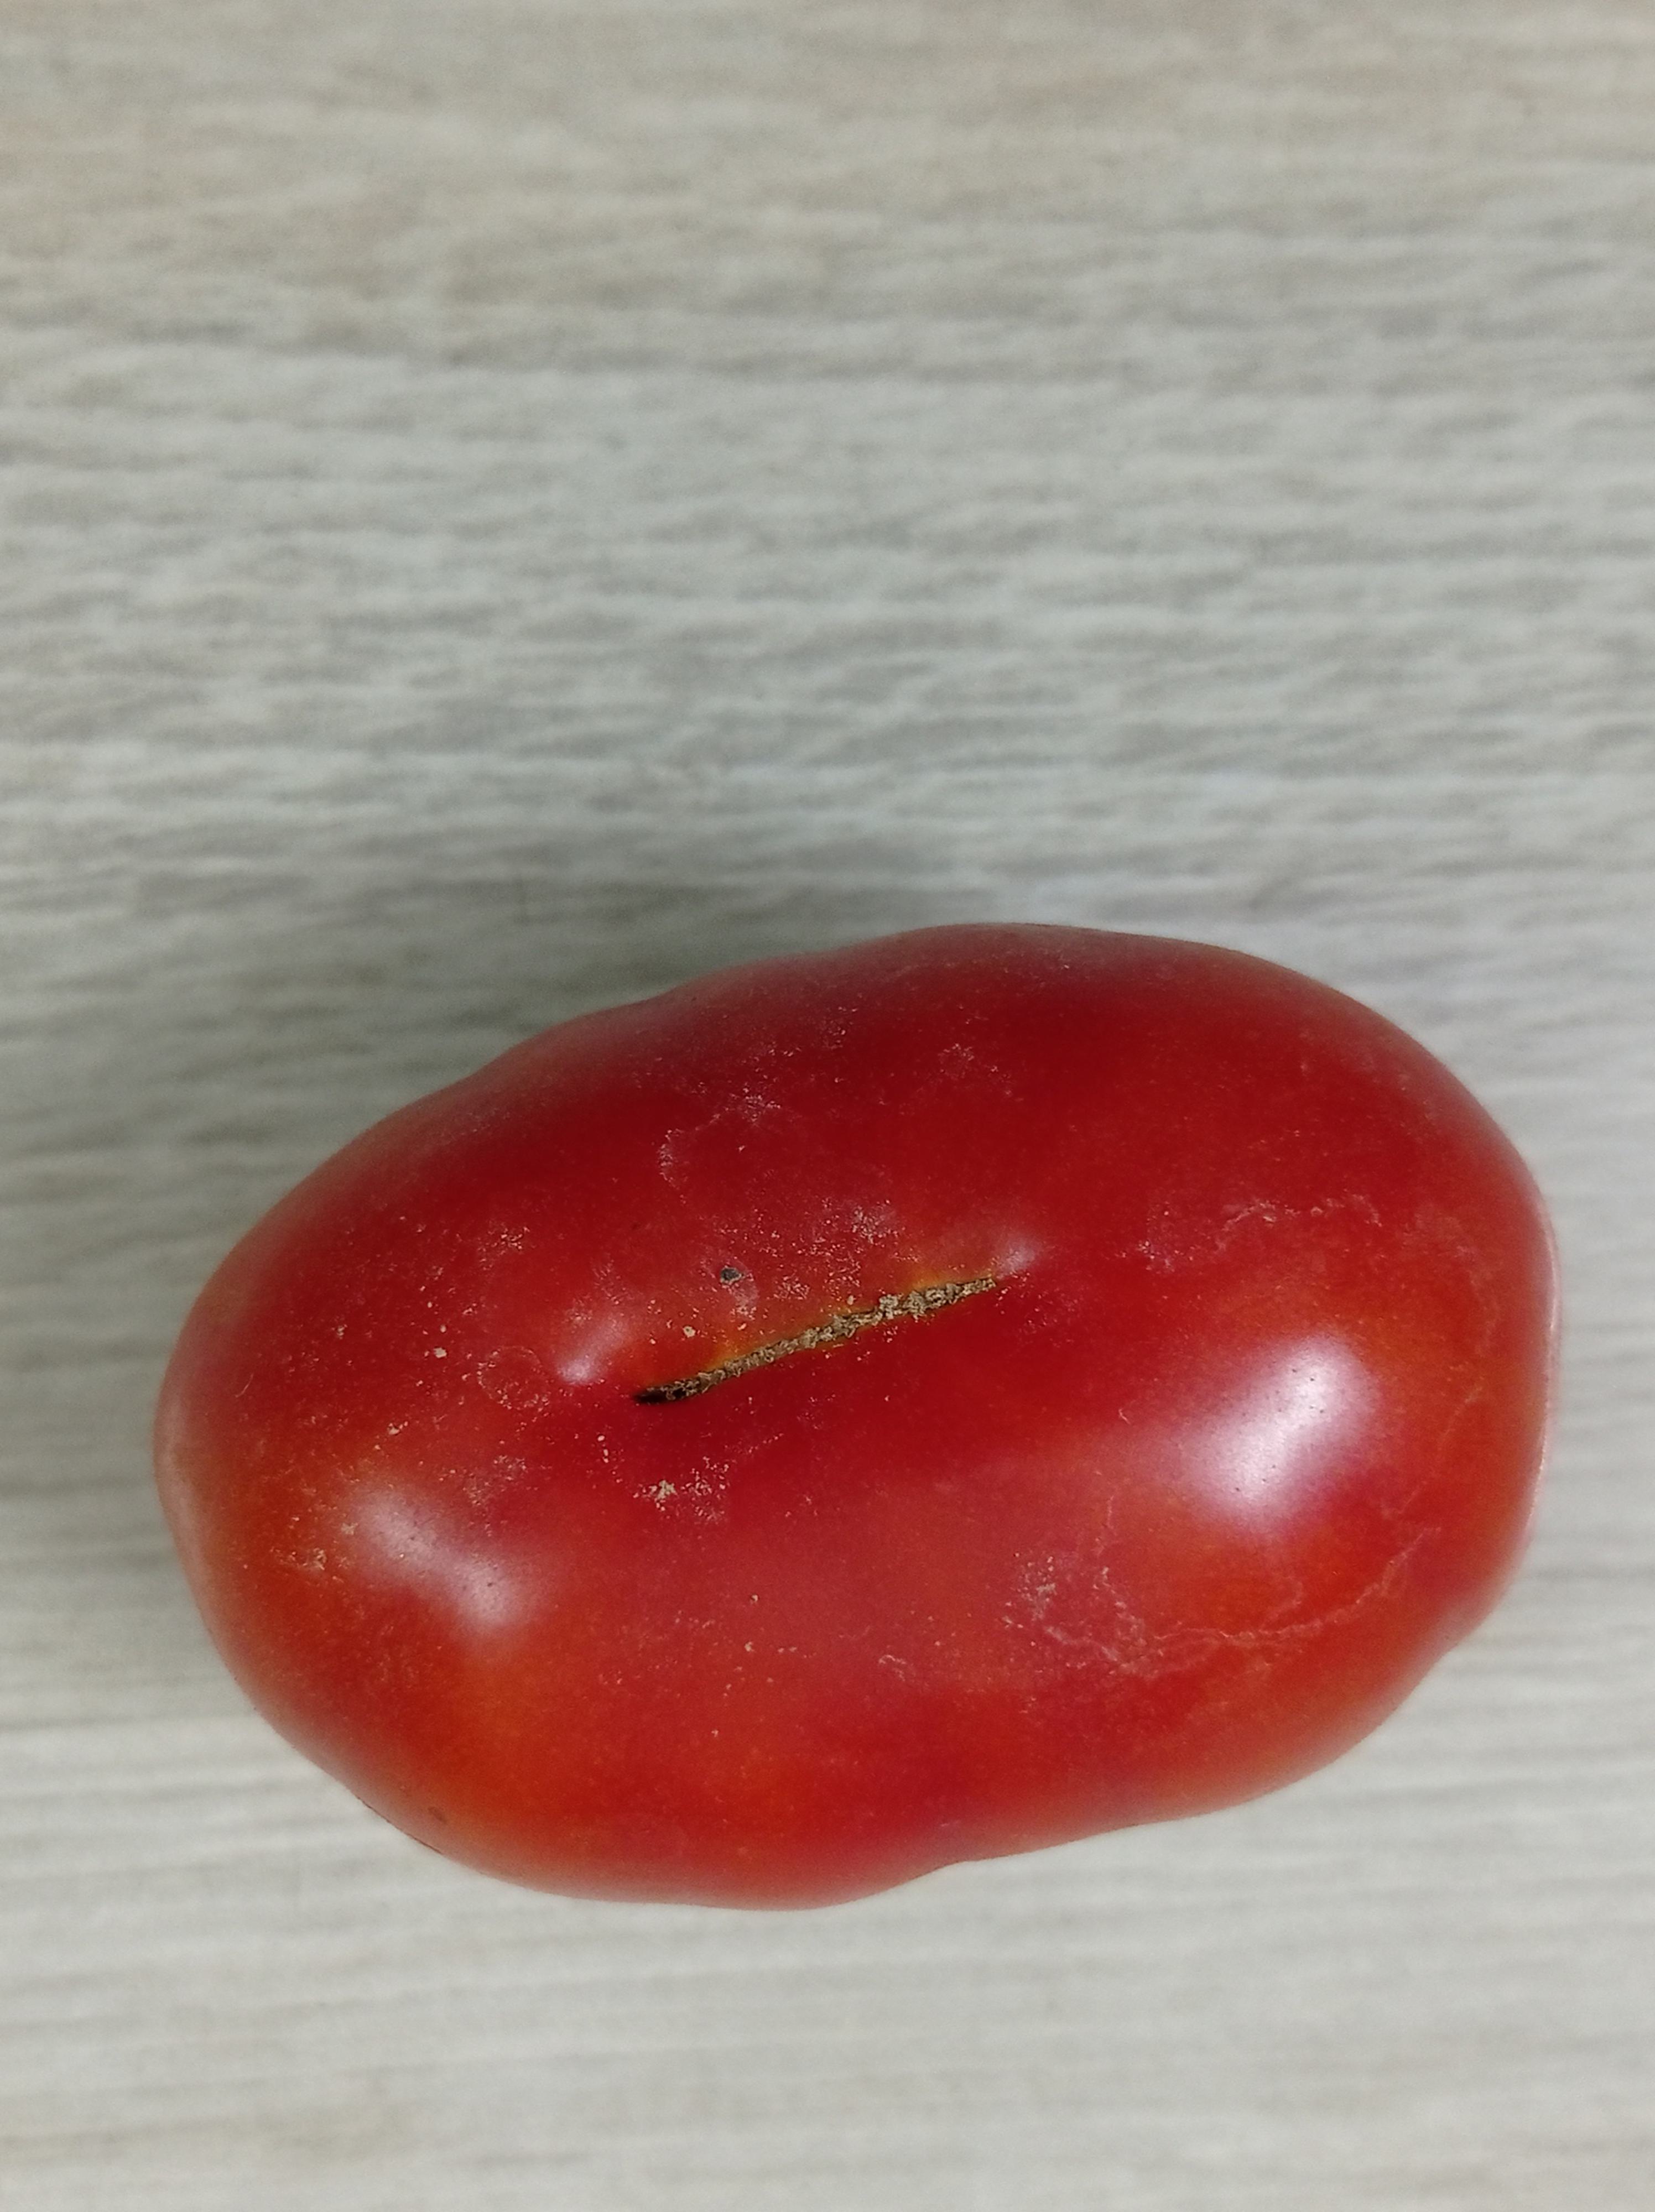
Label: Fresh